Goal line (gridiron football)

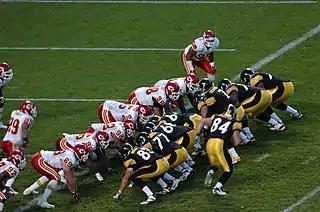
The Kansas City Chiefs (red) and the Pittsburgh Steelers (black) line up for a play on the goal line.

The goal line is the chalked or painted line dividing the end zone from the field of play in gridiron football. In American football the goal lines run parallel to the end lines, while in Canadian football they run parallel to the dead lines. In both football codes the distance is measured from the inside edge of the end line to the far edge of the goal line so that the line itself is part of the end zone. It is the line that must be crossed in order to score a touchdown.